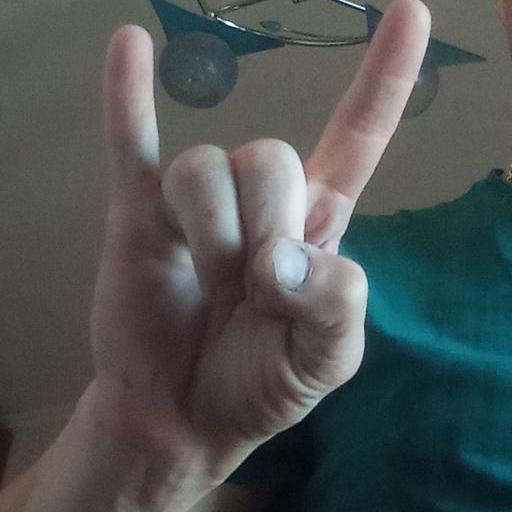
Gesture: rock